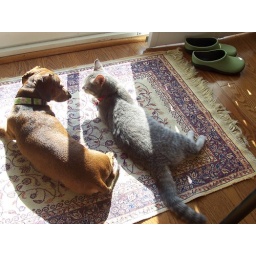
Heidi manu and kitty cat woo! Hanging out in the sunshine!